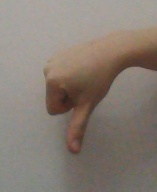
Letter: waw